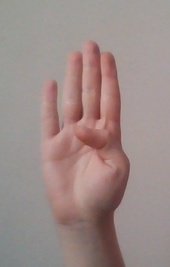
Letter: kaaf